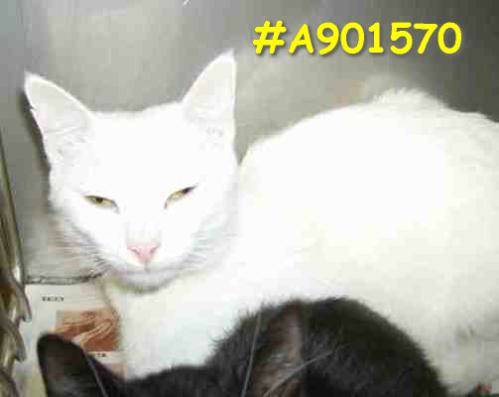
Label: cat